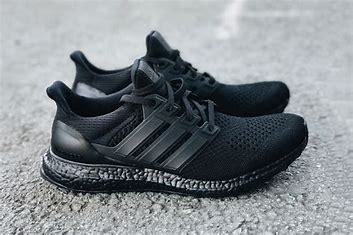
Brand: Adidas
Model: Ultra Boost